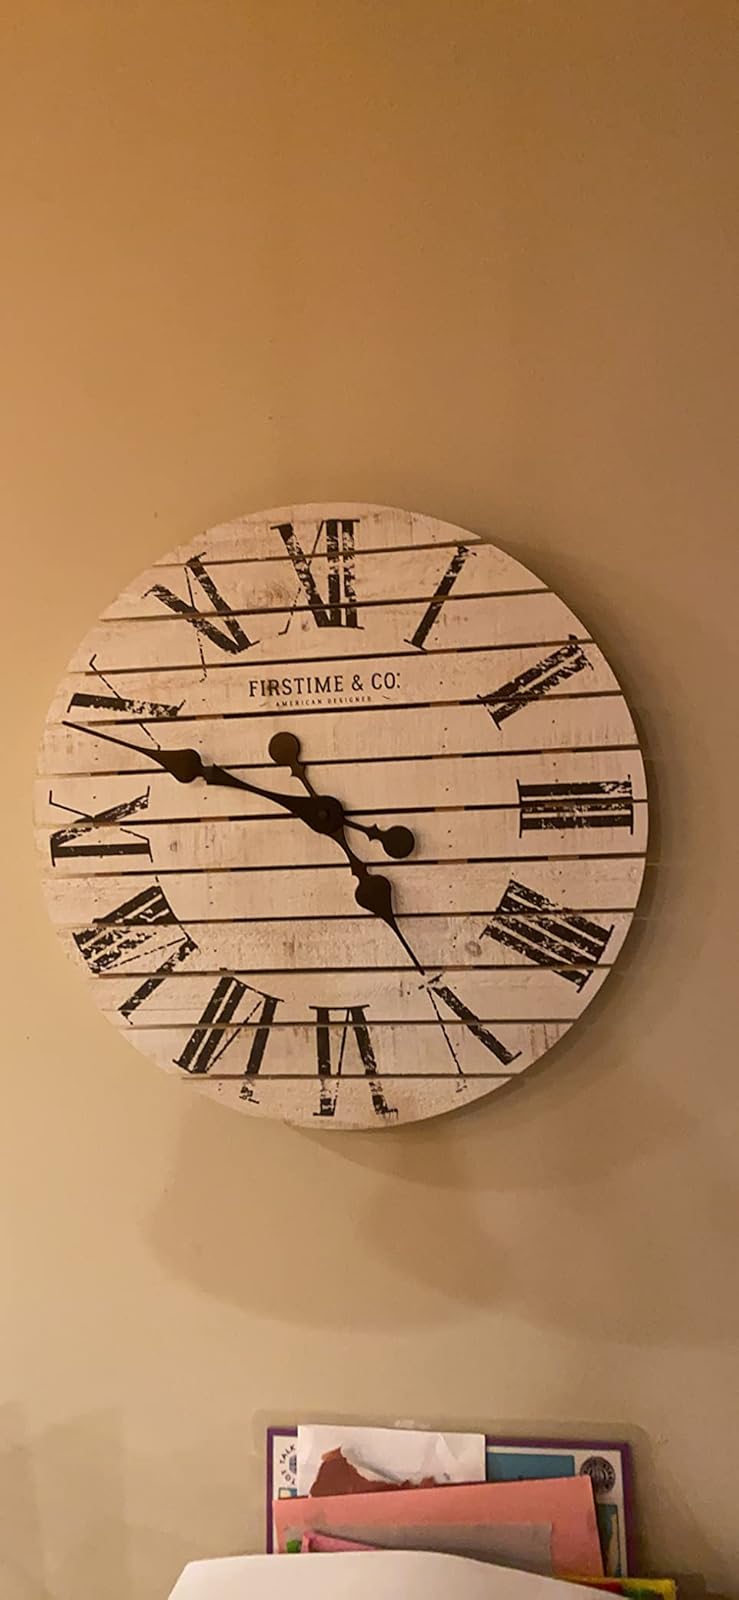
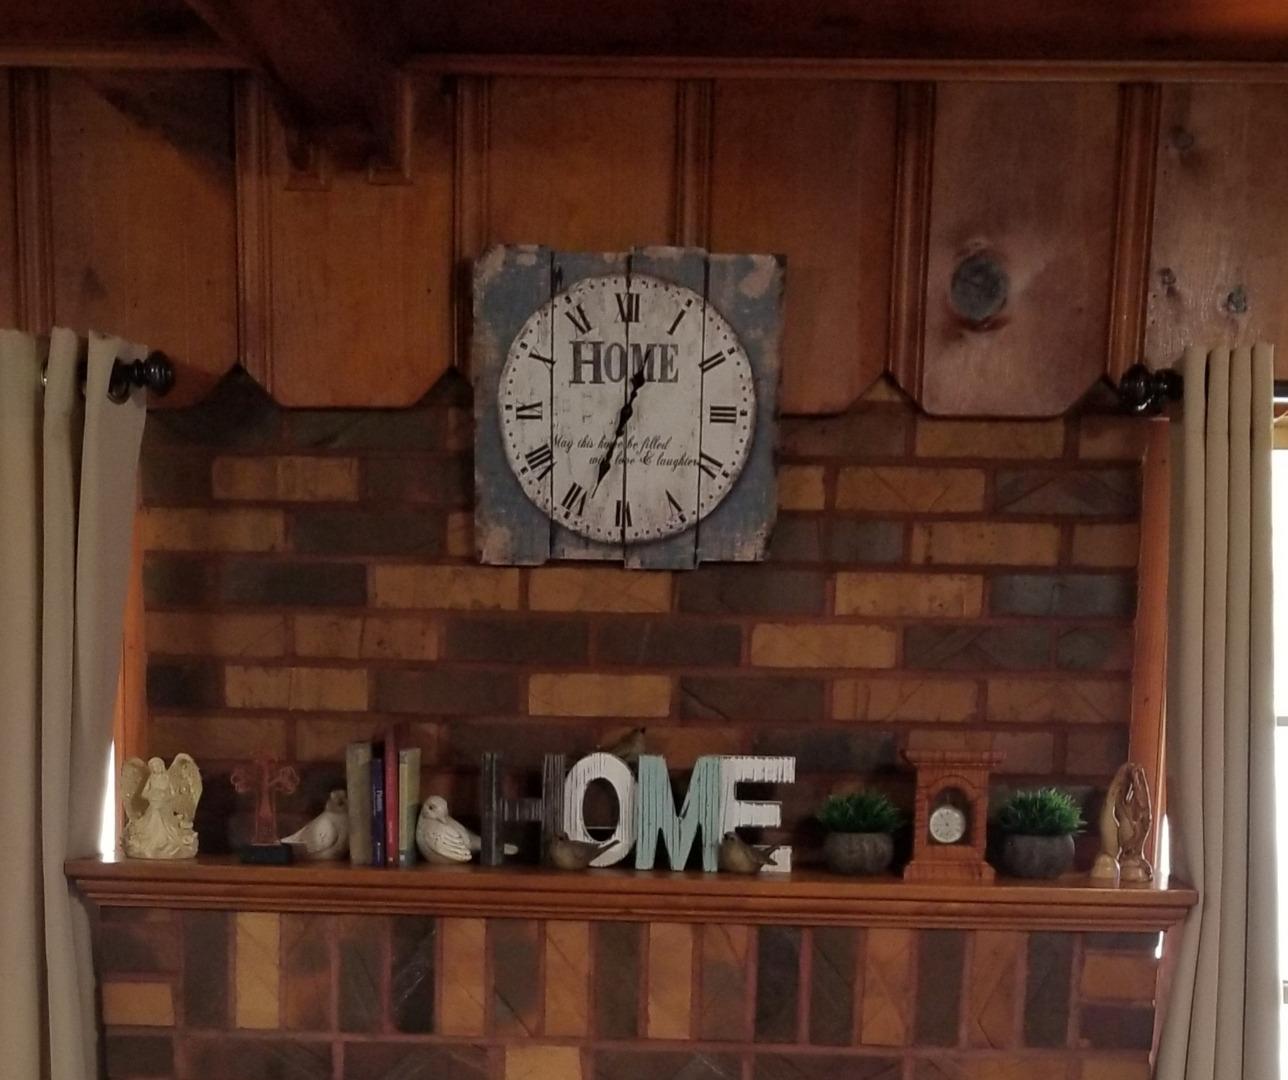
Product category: clock
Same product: no